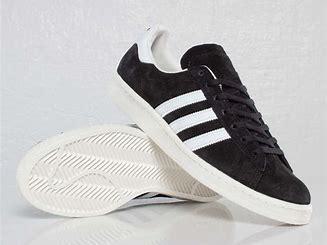
Brand: Adidas
Model: Campus 80S